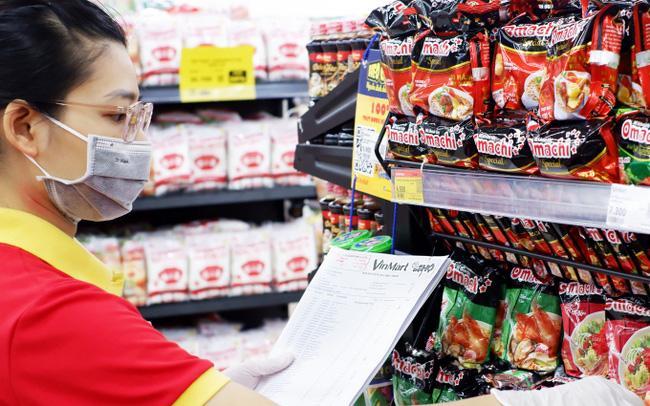
có một tập giấy xuất hiện ở trên tay của cô gái